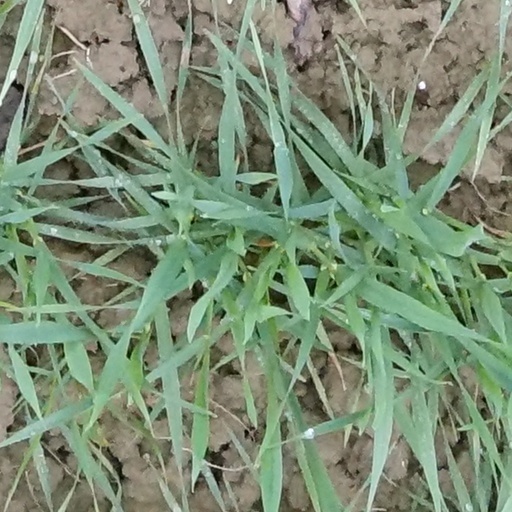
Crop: wheat